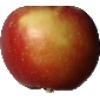
Label: braeburn_apple